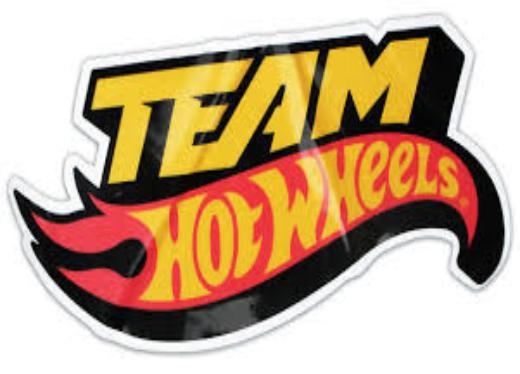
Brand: Hot Wheels
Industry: Leisure